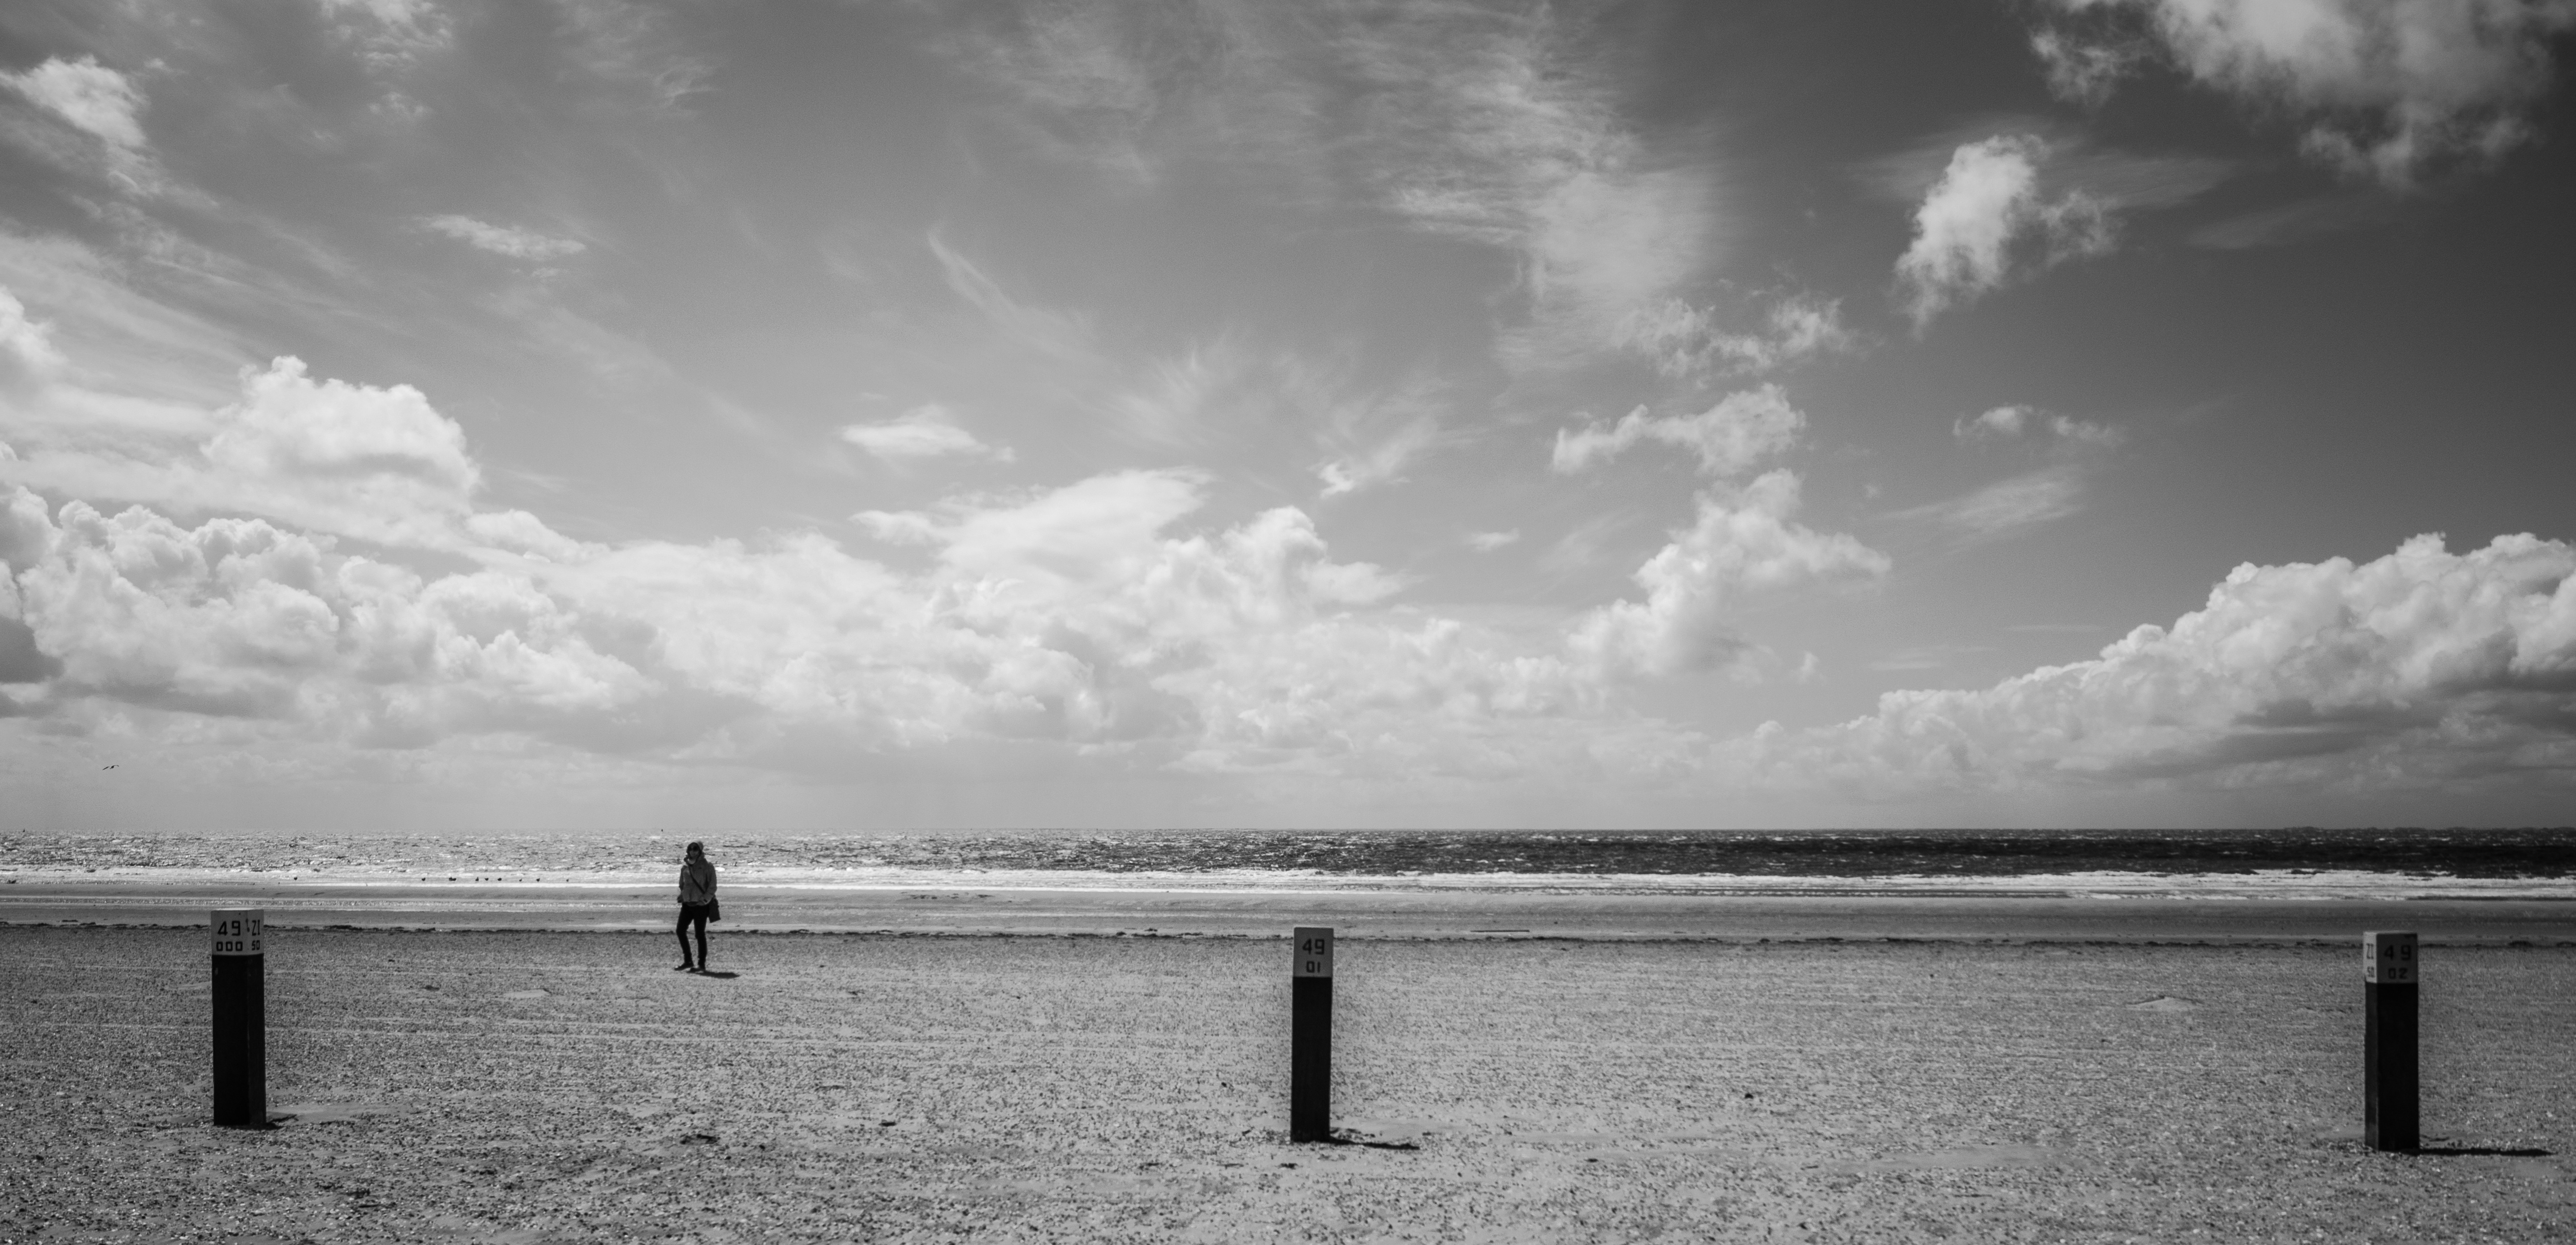
beach, sea, coast, ocean, horizon, cloud, black and white, sky, white, sunlight, shore, wave, weather, holiday, island, monochrome, sunny, north, netherlands, day, poles, windy, feeling, sonystreetphotographer, 49, ameland, frisland, hollum, meteorological phenomenon, monochrome photography